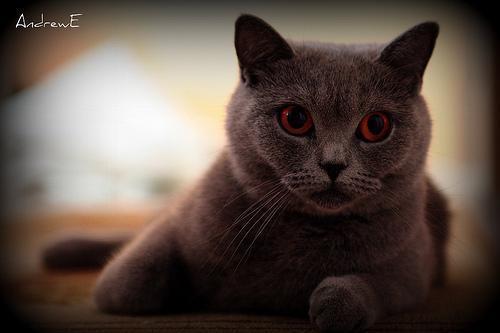
British Shorthair